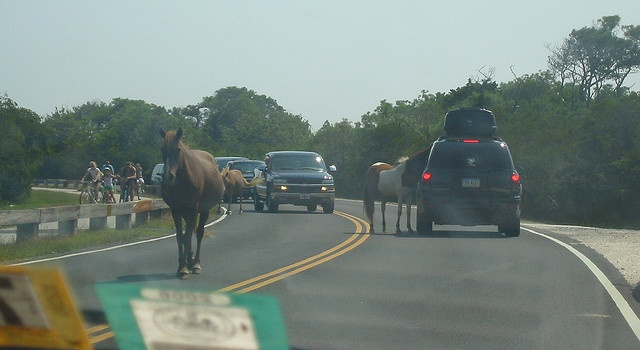
A two way street with horses and cars and people riding bicycles.
The road is being shared with several horses.
Horses walking along a highway with traveling cars.
Horses go lose and are going up to cars
a horse walking on a street with cars on the road